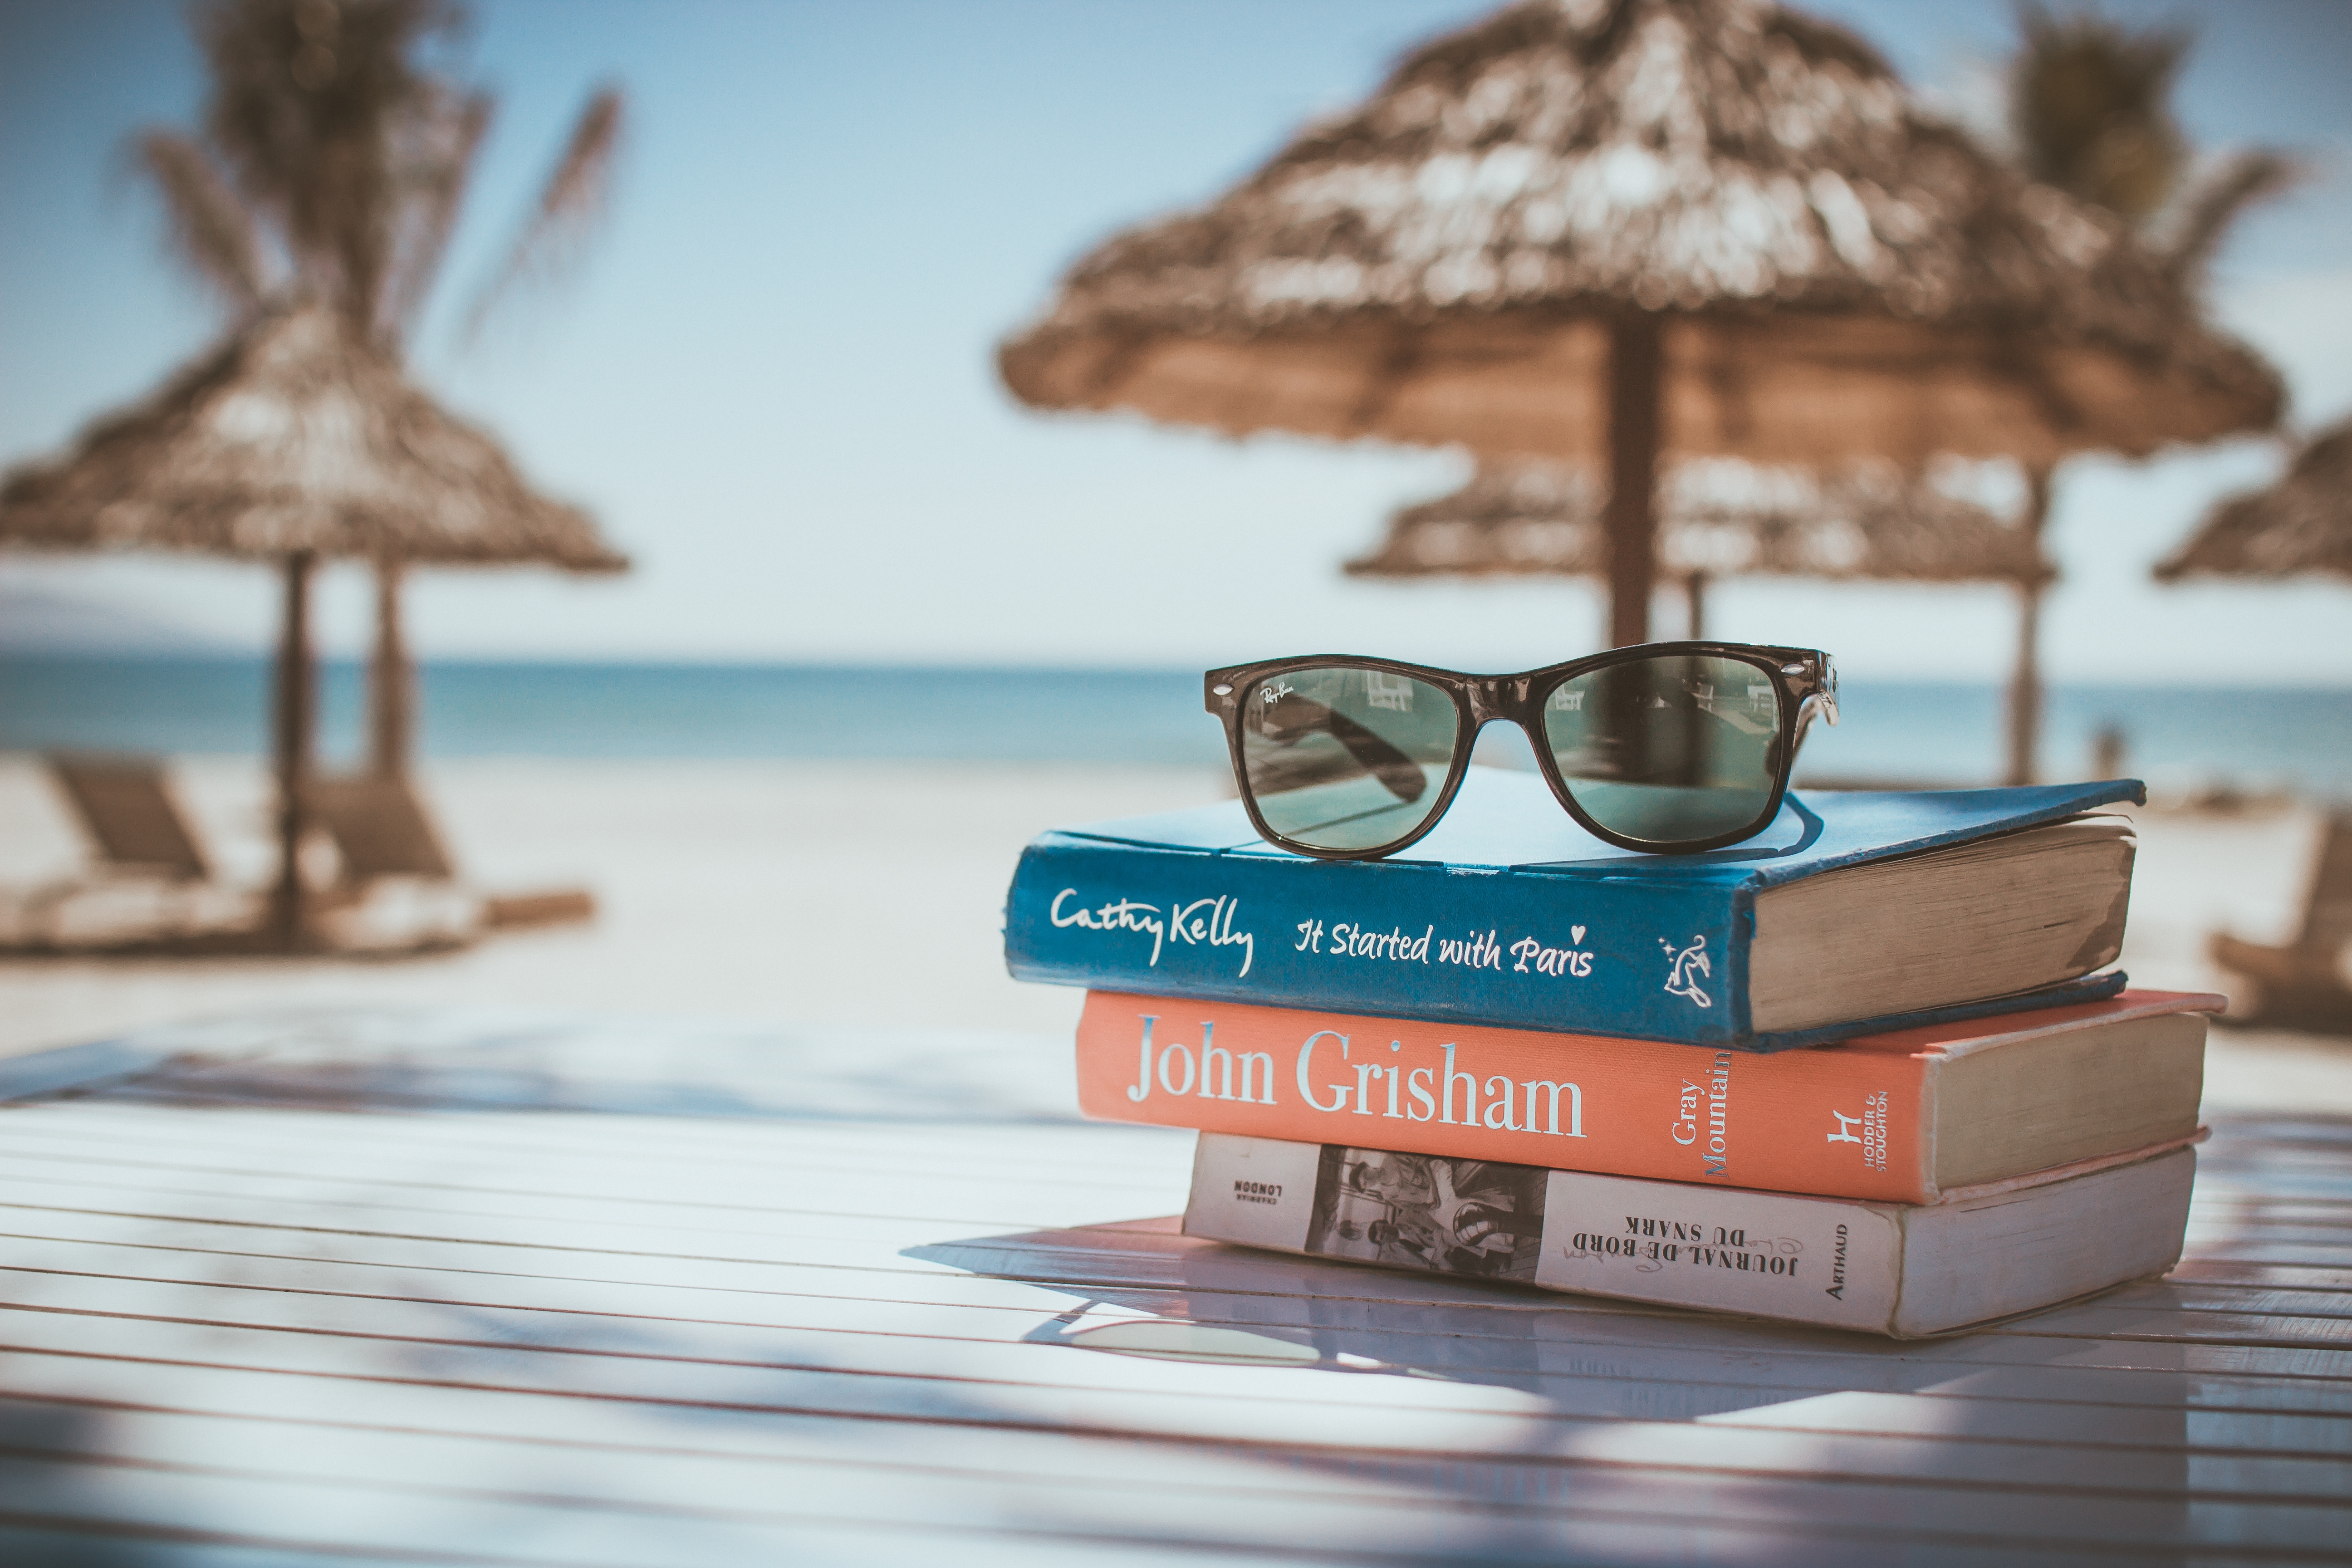
table, beach, sea, reading, season, spectacles, outdoors, sunny, books, resort, sunglasses, eyewear, shades, hobby, novels, story books, Cathy Kelly, Gray Mountain, John Grisham